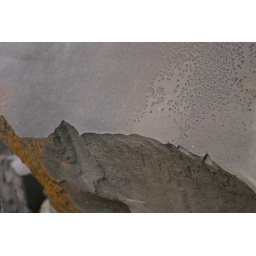
great rock faces along the deschutes river in the Cline Buttes Recreation Area